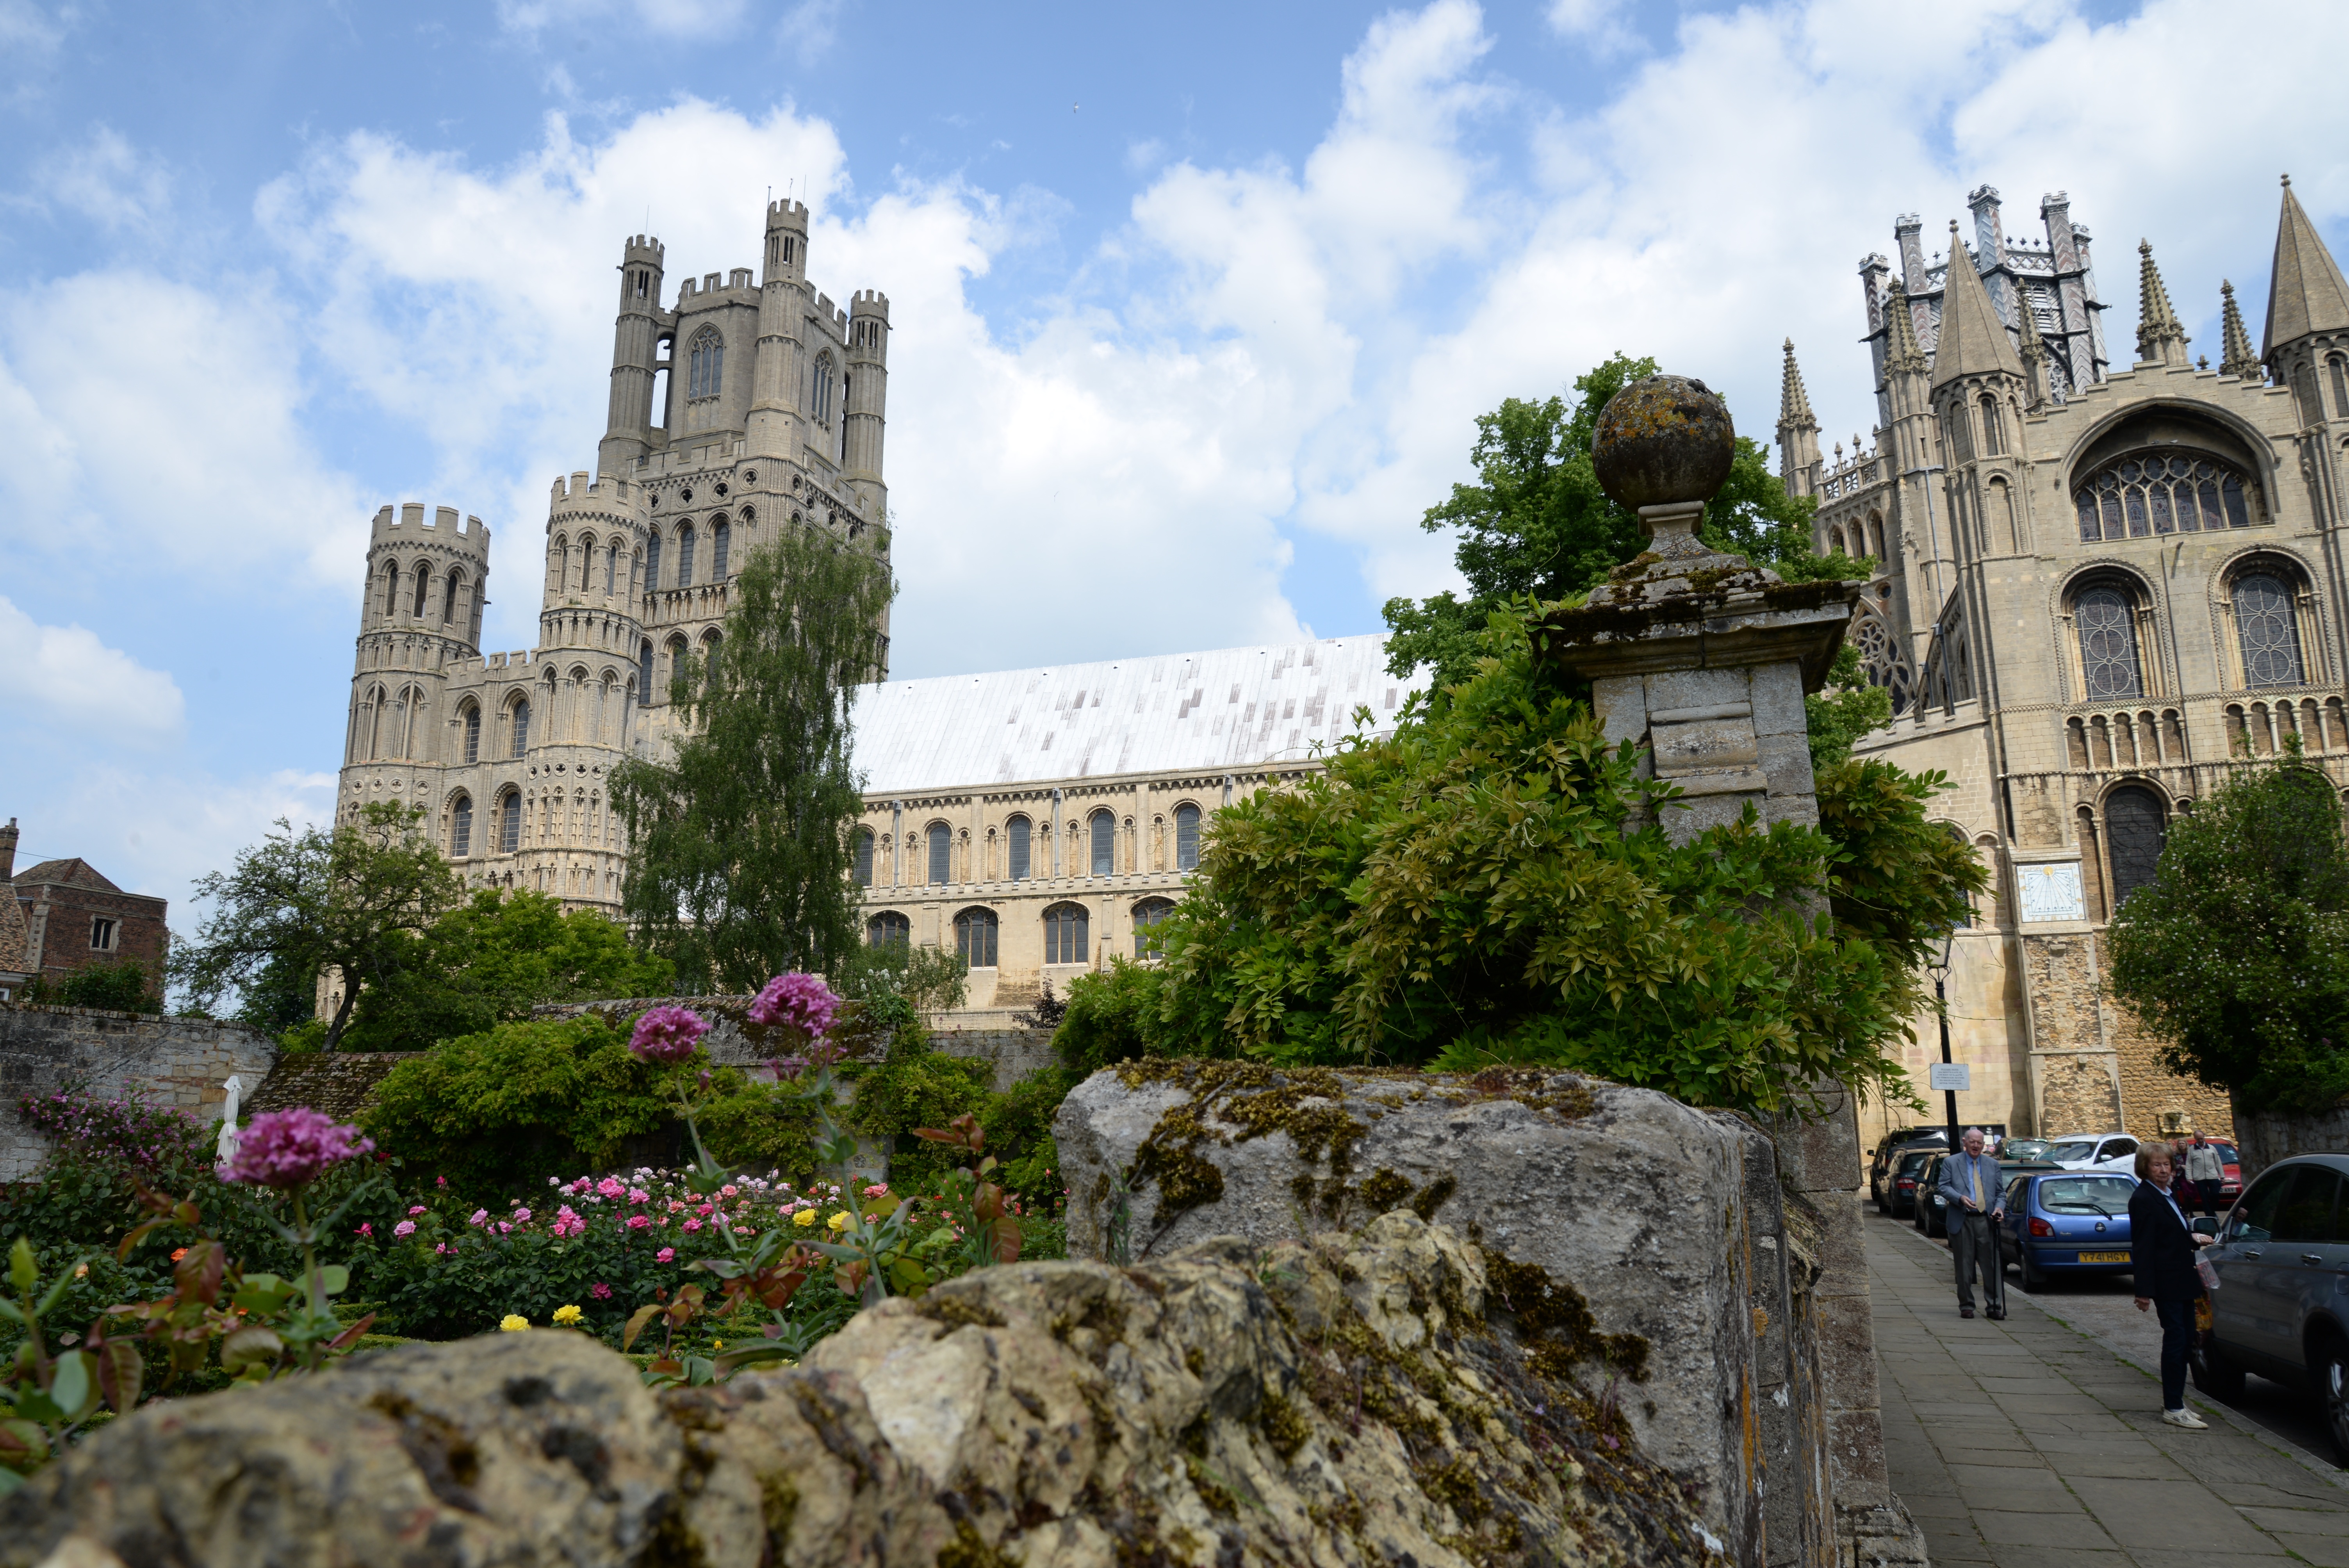
architecture, mansion, town, building, chateau, palace, old, stone, cityscape, religion, castle, landmark, facade, church, cathedral, tourism, place of worship, catholic, temple, monastery, parish, dome, estate, temples, tours, stately home, historic site, ely cathedral, ancient history